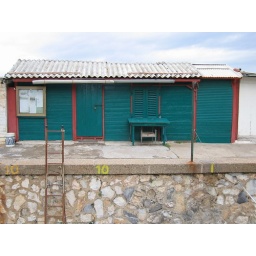
a little wooden fishers house,on the mouth of a little river in Maremma